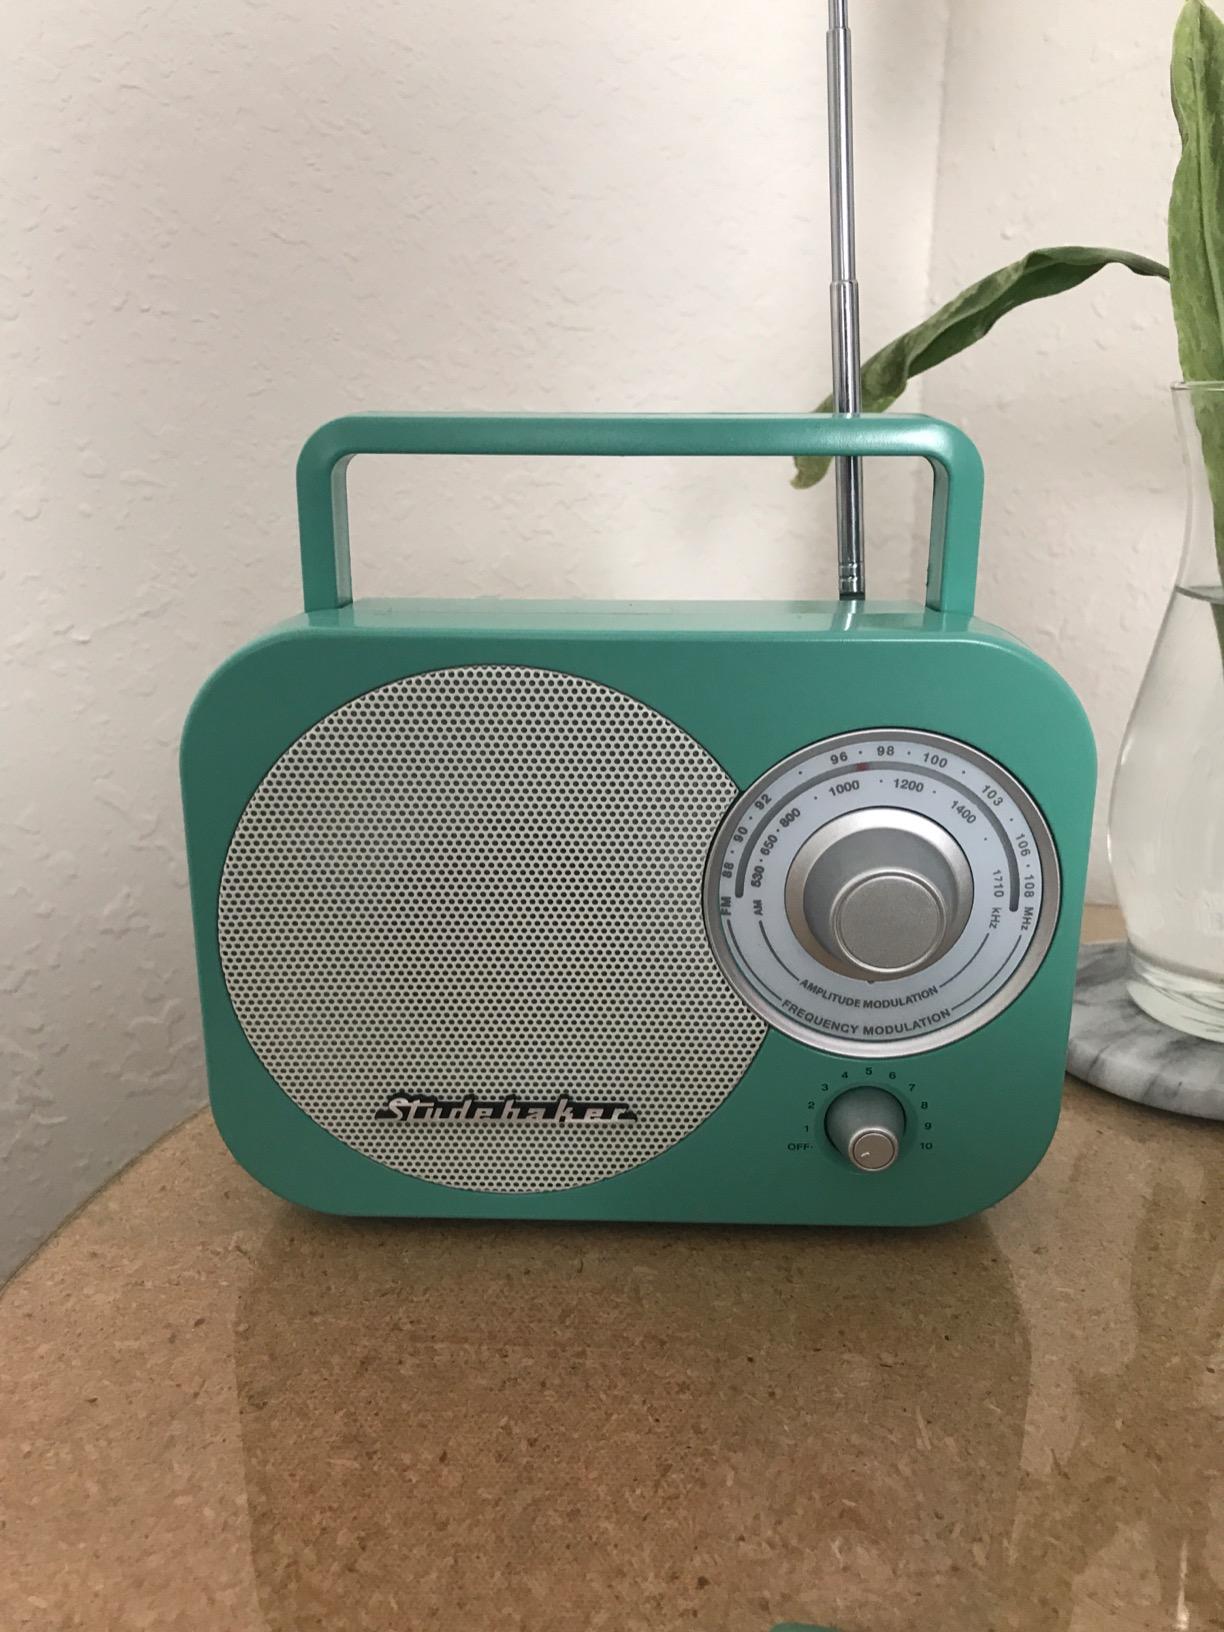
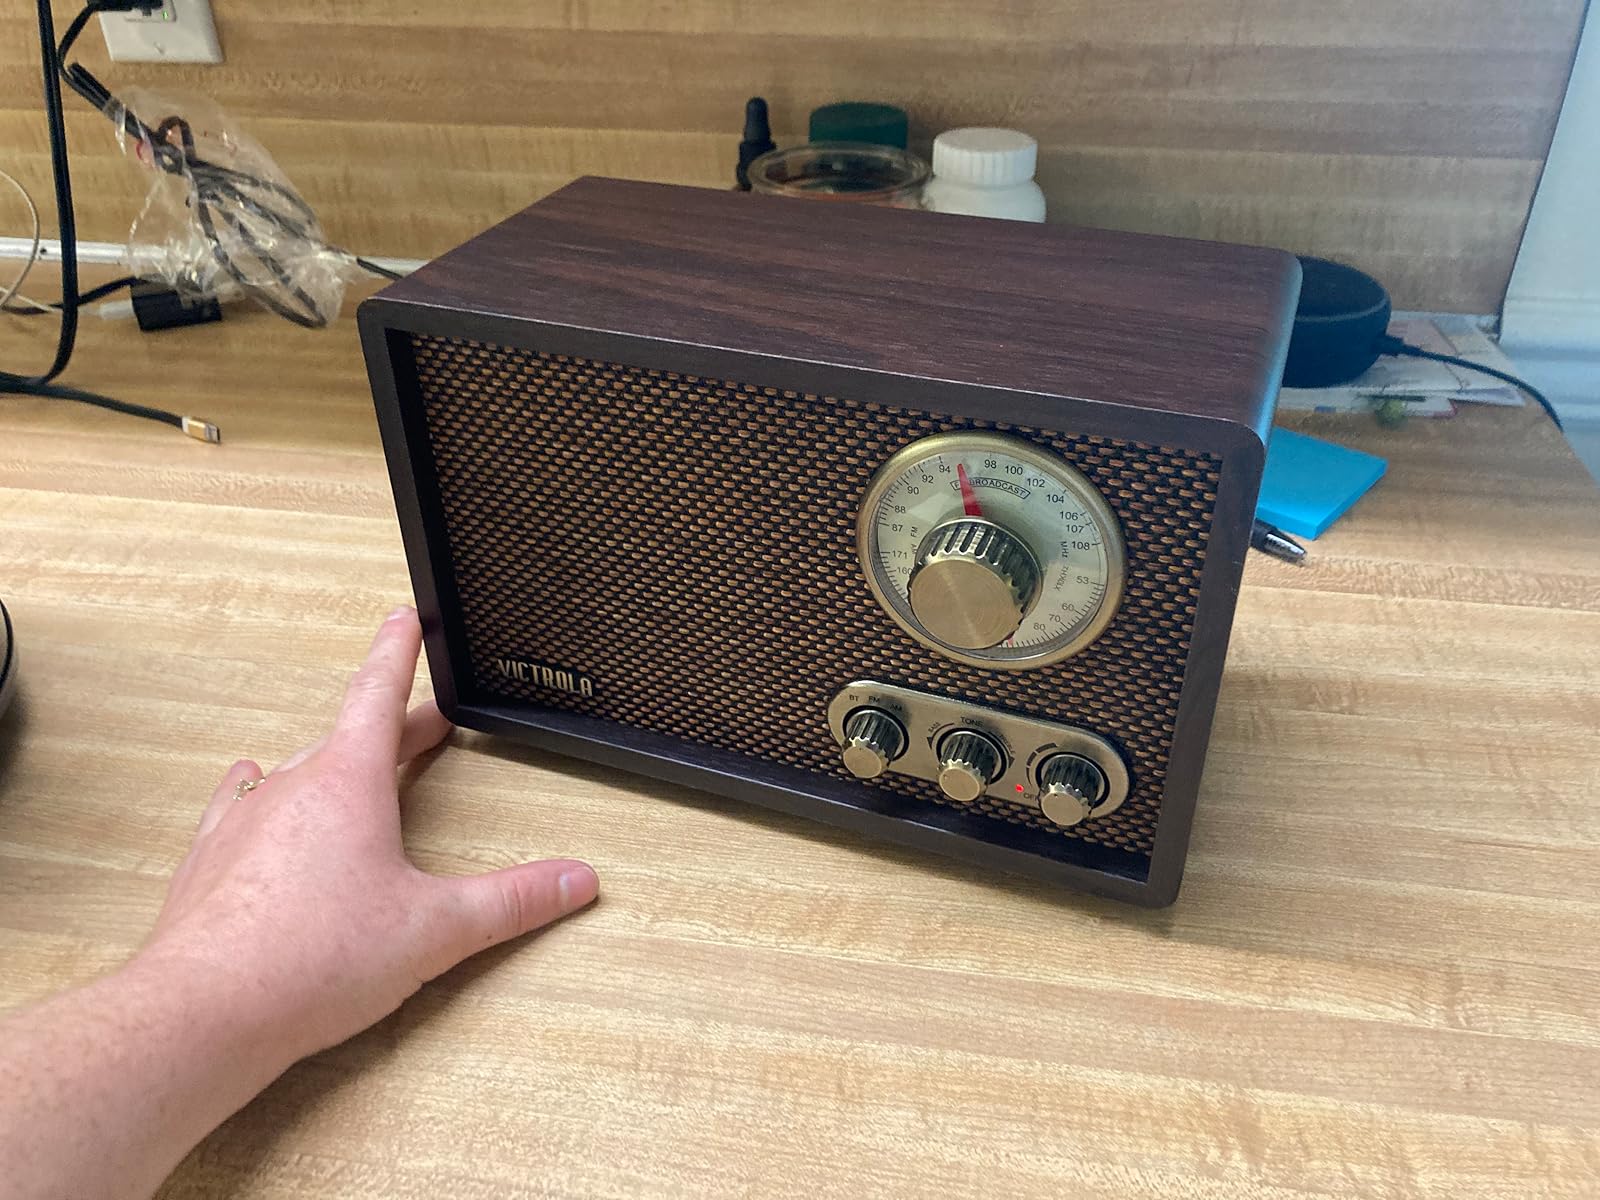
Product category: radio
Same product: no